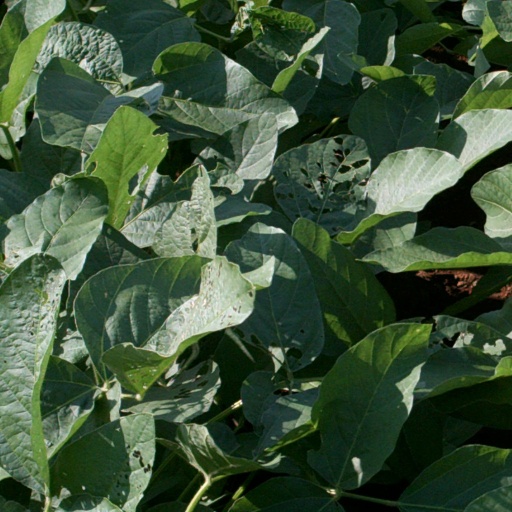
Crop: soybean